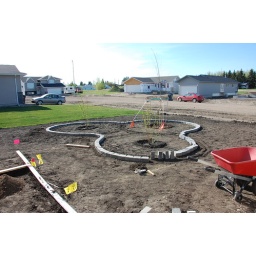
Putting in the front yard flower bed and walk way to the shop.